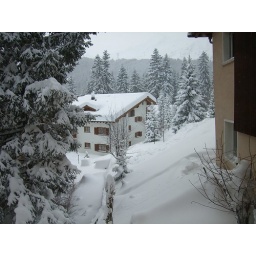
This is the view from the kitchen window of the apartment I live in up in Arosa.